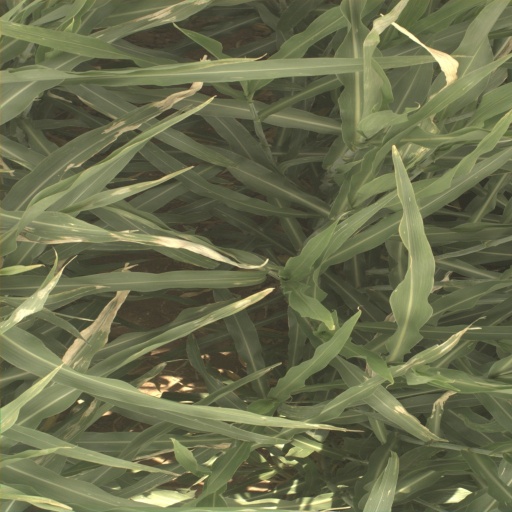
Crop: sorghum